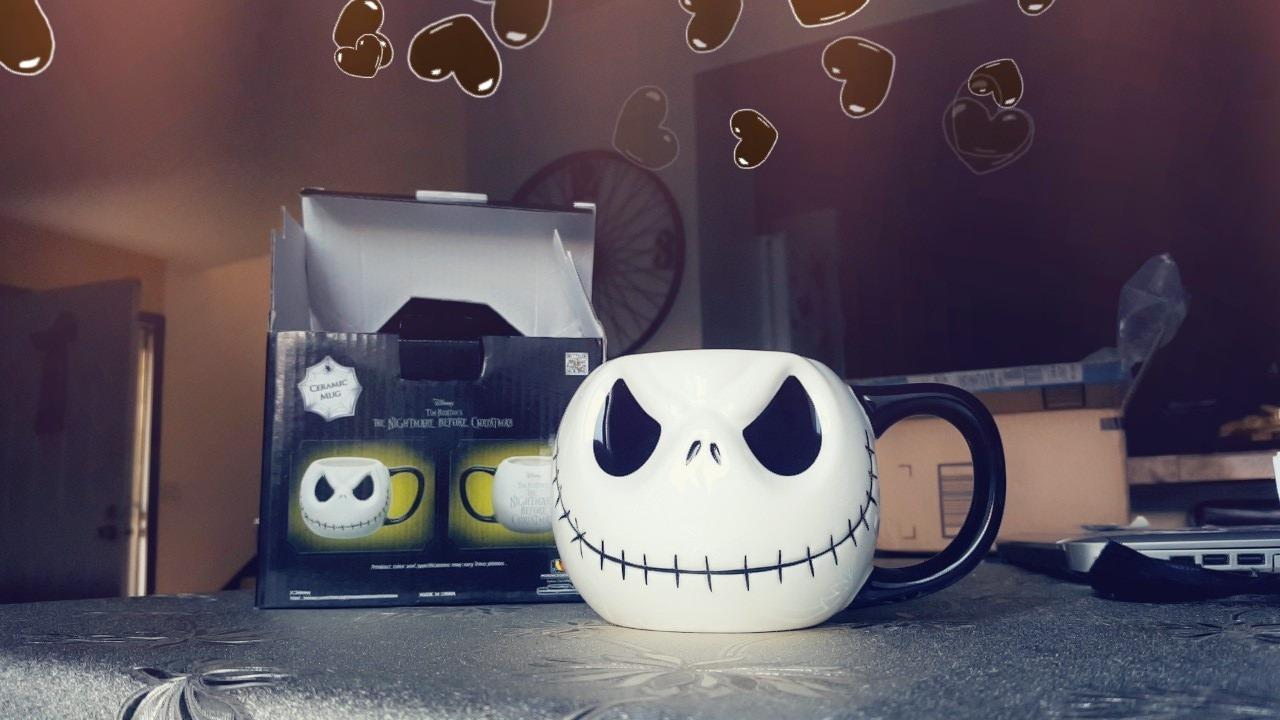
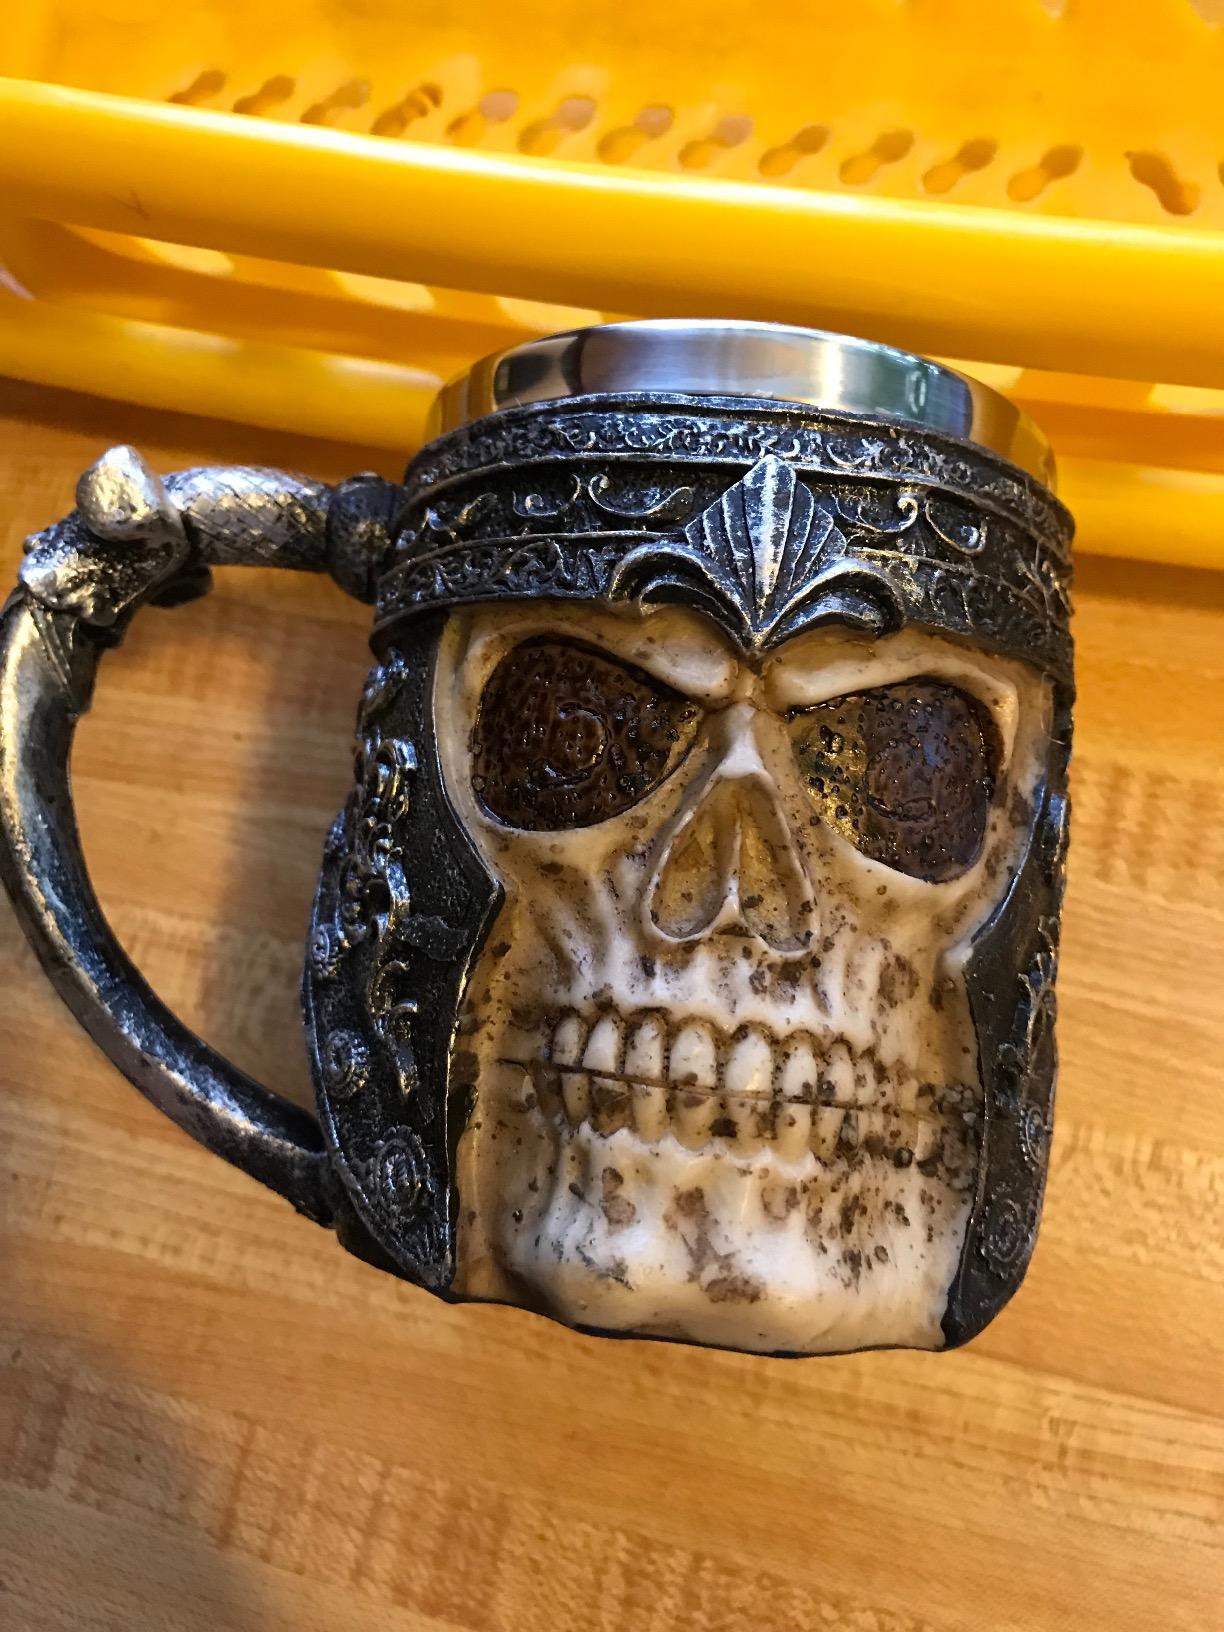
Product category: items_mug
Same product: no